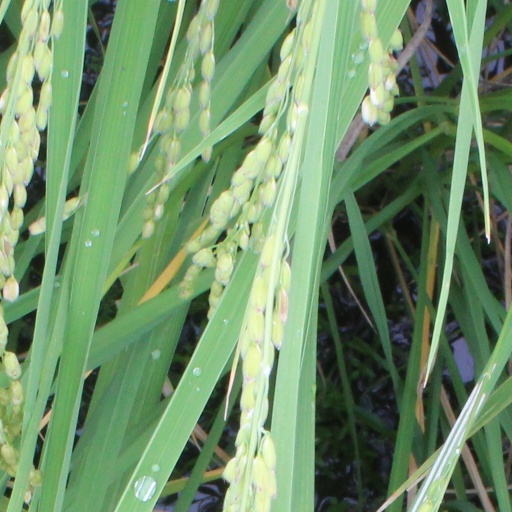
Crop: rice